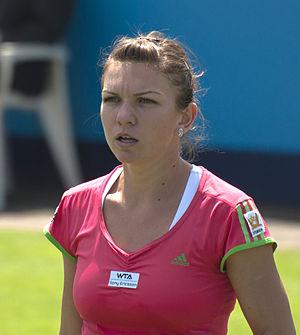
Le tournoi de Bois-le-Duc, également appelé tournoi de ’s-Hertogenbosch ou encore tournoi de Rosmalen, est un tournoi de tennis des circuits masculin et féminin, qui se déroule aux Pays-Bas.